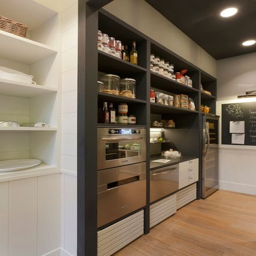
i like the color of this walk in pantry and the build in cooler .